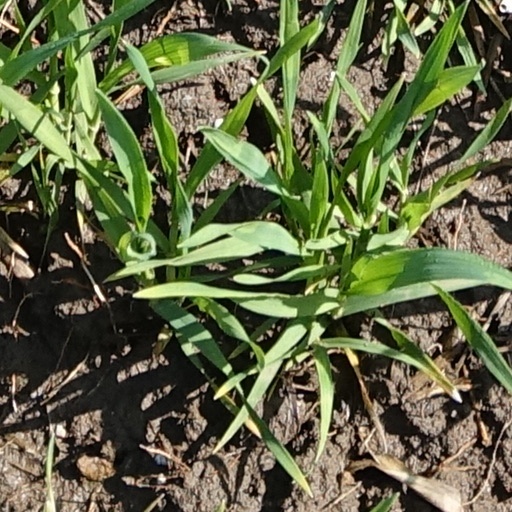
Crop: wheat